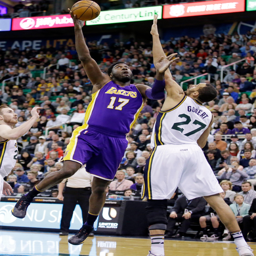
shoots as basketball player defends during the first quarter of a basketball game .